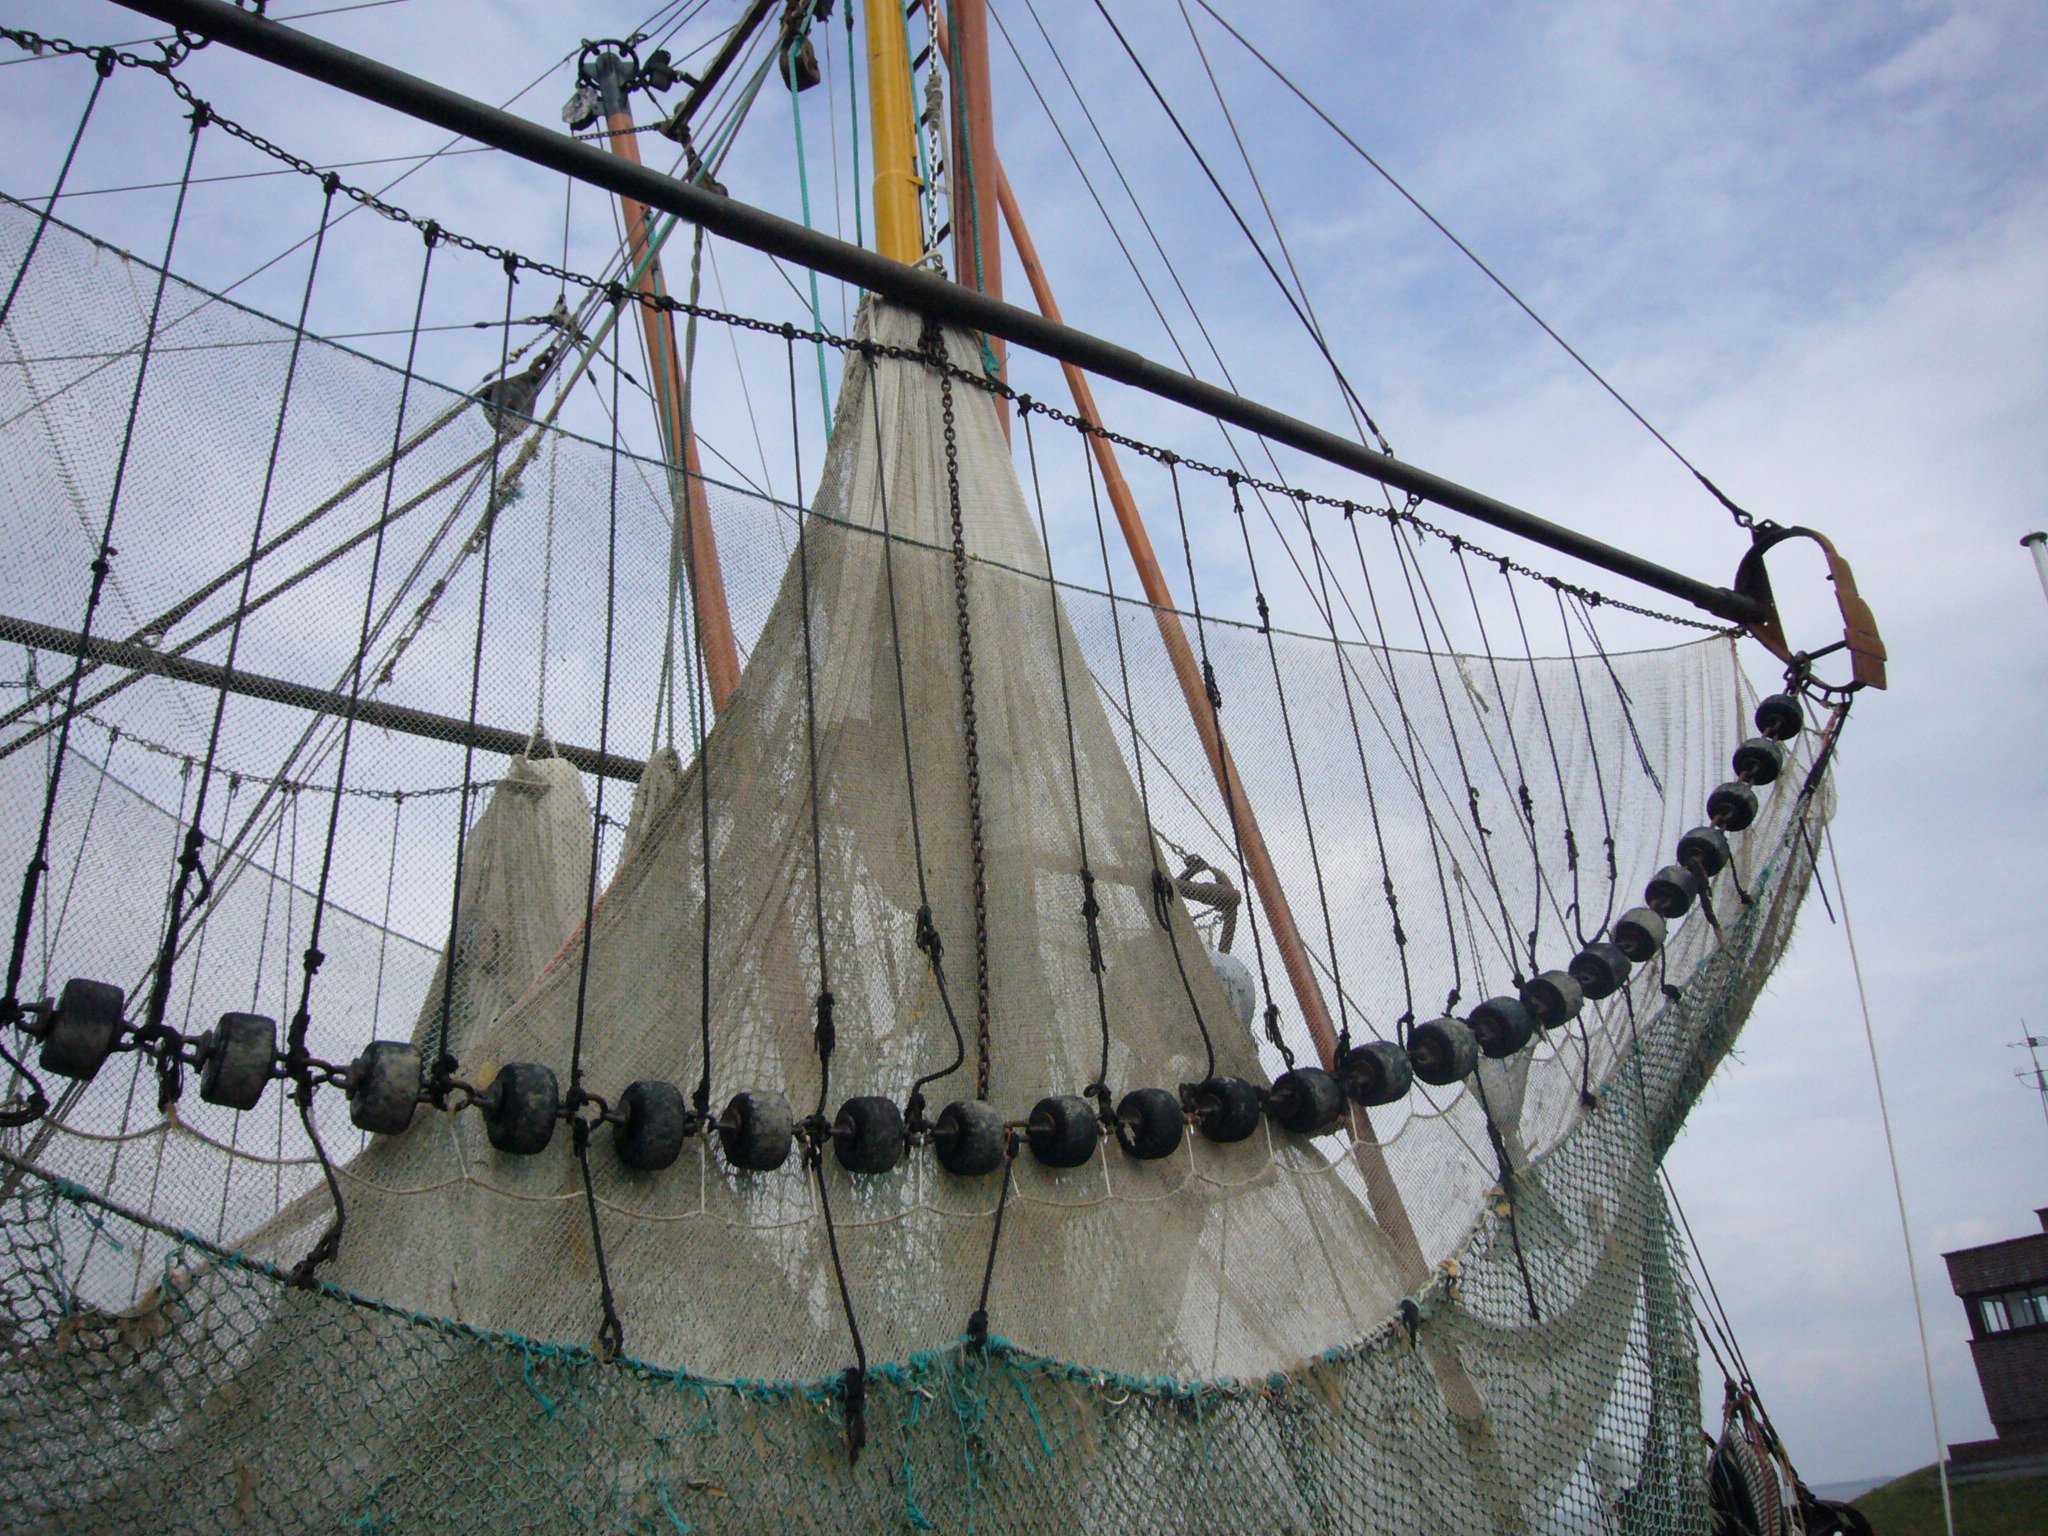
sea, boat, ship, vehicle, mast, sailboat, cog, net, sail, watercraft, schooner, windjammer, barque, sailing ship, cutter, crab fisherman, networks, longship, tall ship, galleon, caravel, brigantine, viking ships